Tiffany Michelle

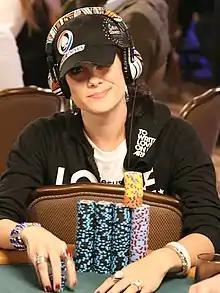
Michelle in 2008

In 2014, she was a series-regular (and resident villainess) on the "DeVanity".